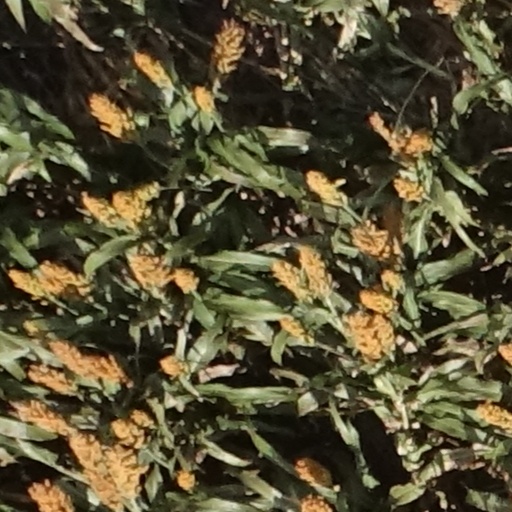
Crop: sorghum